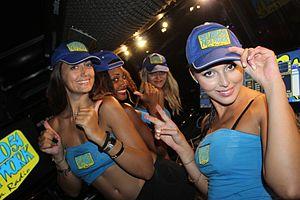
Radio Studio 54 Network est une station de radio privée italienne basée à Locri.